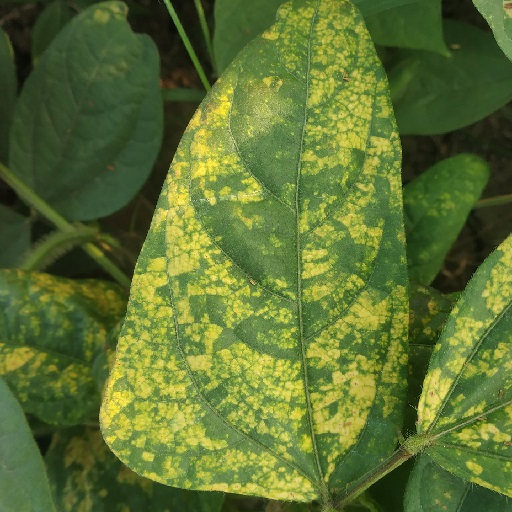
Label: Yellow Mosaic